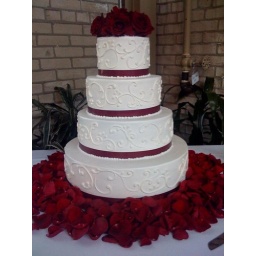
Lovely scroll offset by deep red roses